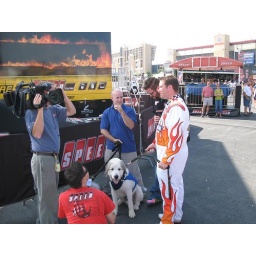
We're taping NASCAR Race Day and the guy in the blue shirt in thinking.....